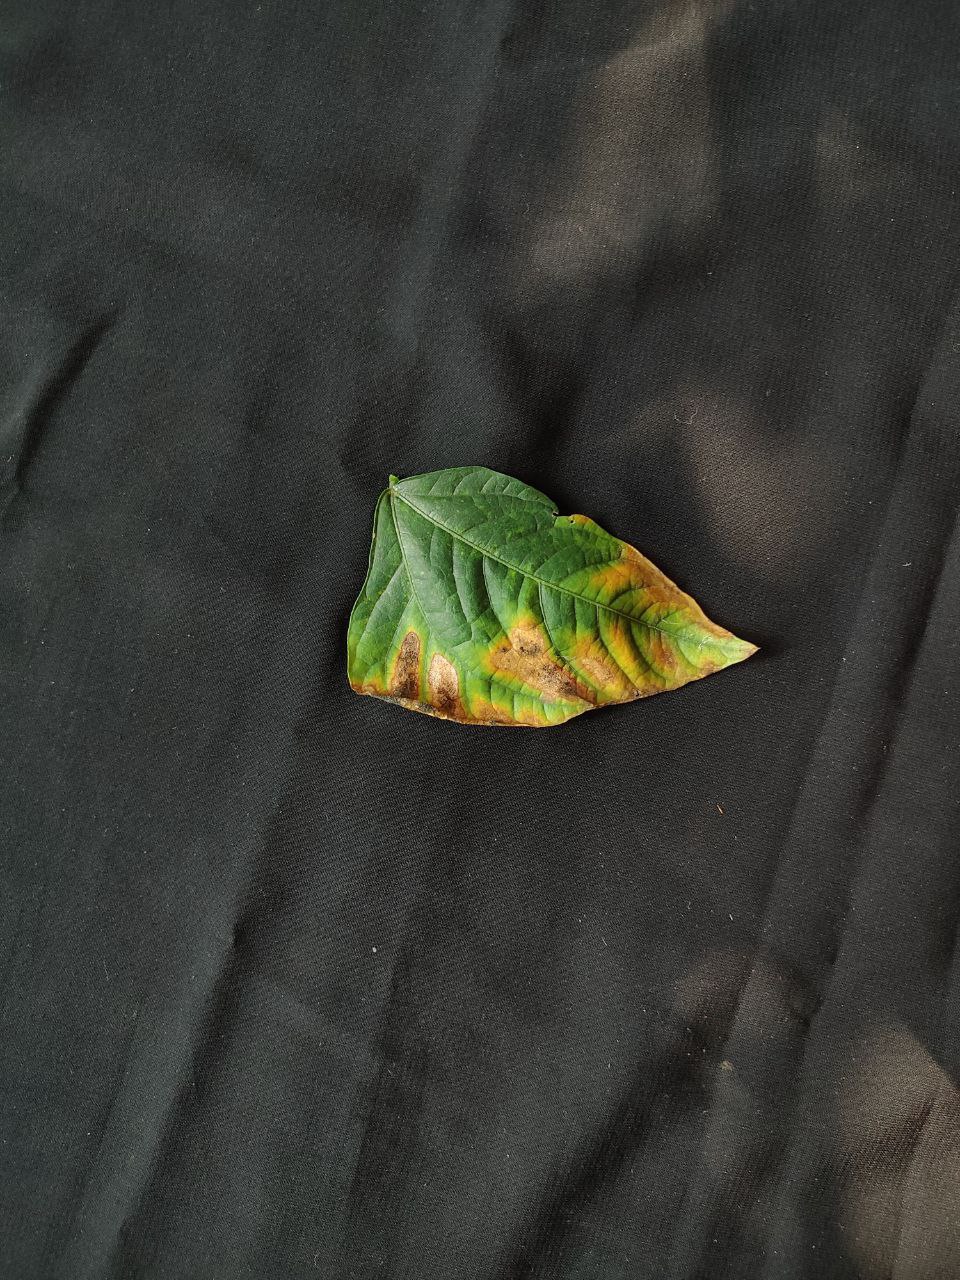
Crop: cowpea
Leaf condition: Bacterial wilt